Pallid sculpin

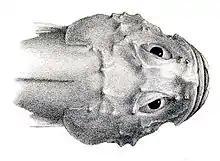
Dorsal view of the pallid sculpin's head

The pallid sculpin is bathydemersal, living at depths of in the North Atlantic Ocean.